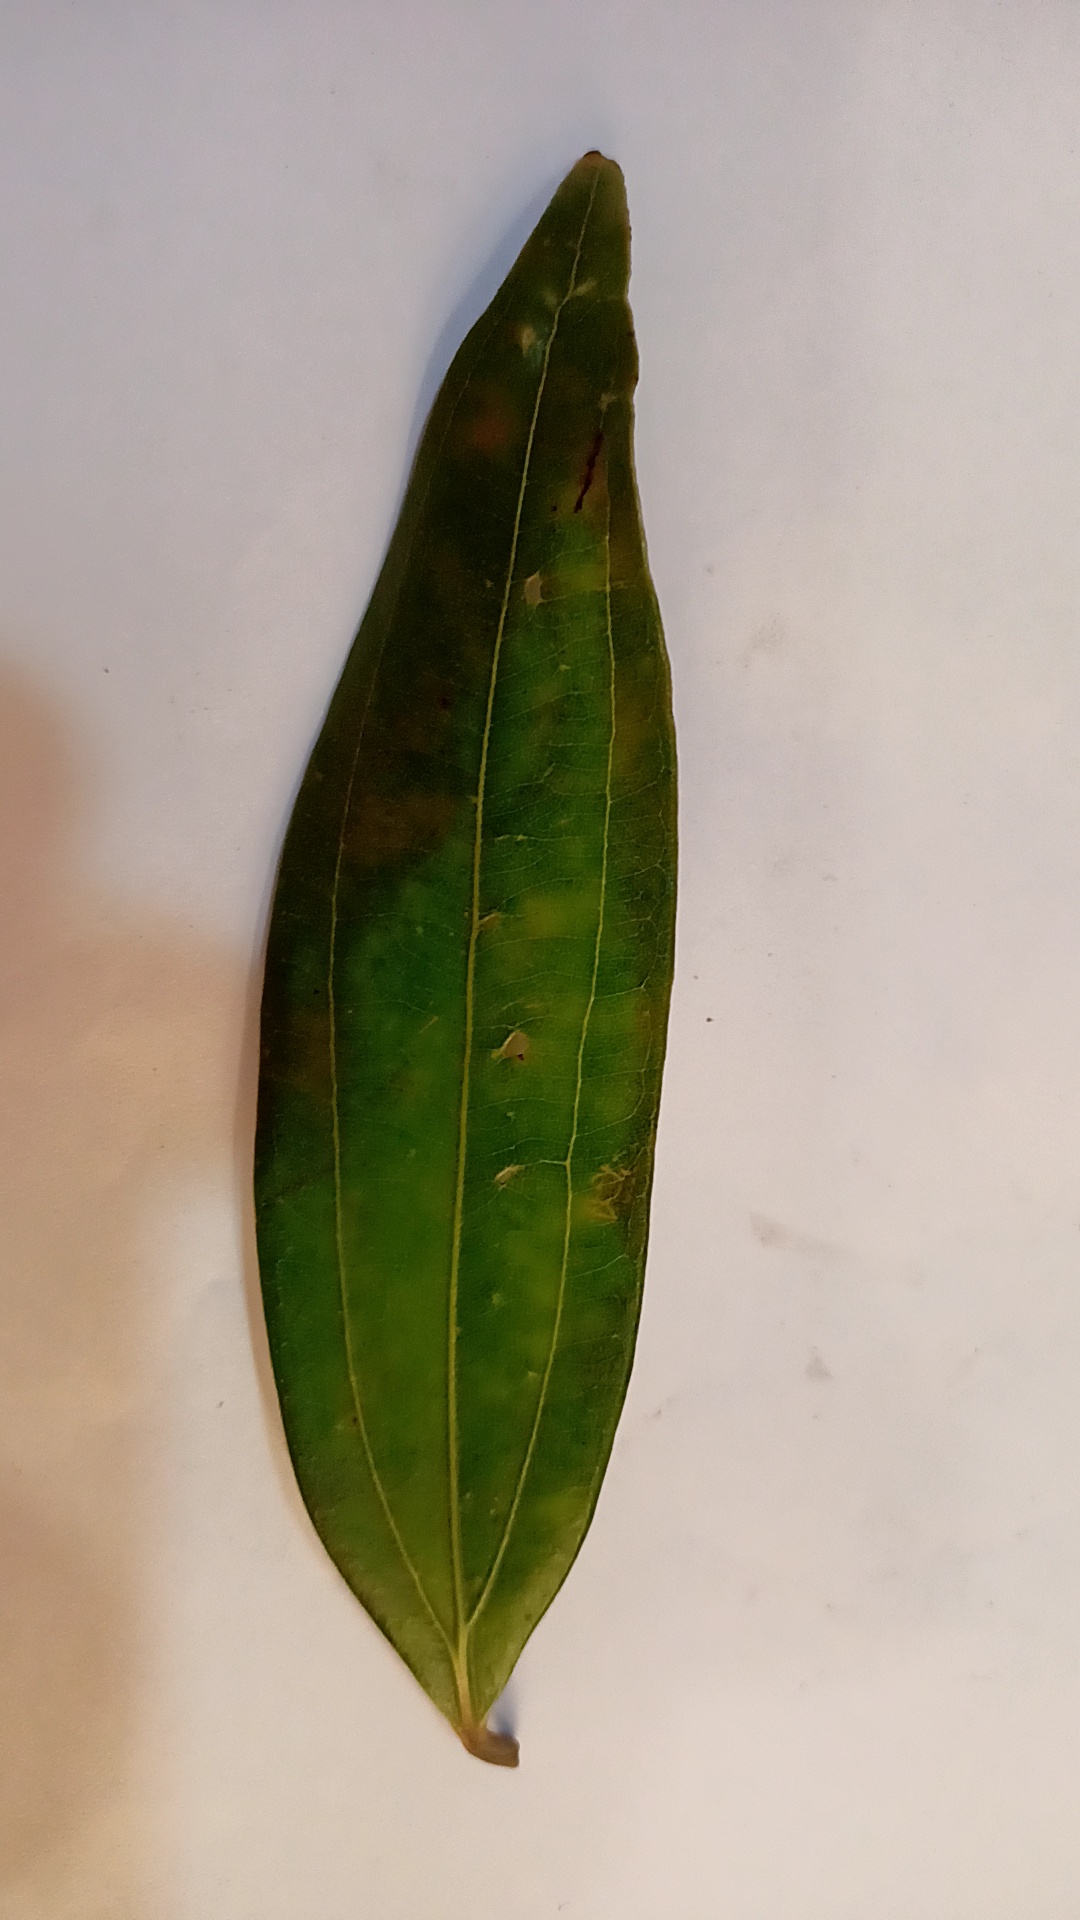
Label: Disease